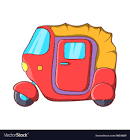
Vehicle type: Auto Rickshaws